Judica-Cordiglia brothers

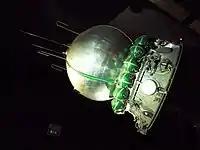
The brothers reported that they had recorded messages from secret missions during the Soviet Vostok program in the early 1960s.

The Judica-Cordiglia brothers were two Italian amateur radio operators who made audio recordings which are often regarded as evidence by supporters of the conspiracy theory that the Soviet space program covered up cosmonaut deaths in the 1960s. The pair claimed to have recorded communications from several failed secret Soviet space missions. These recordings have been the center of public interest for more than 50 years.